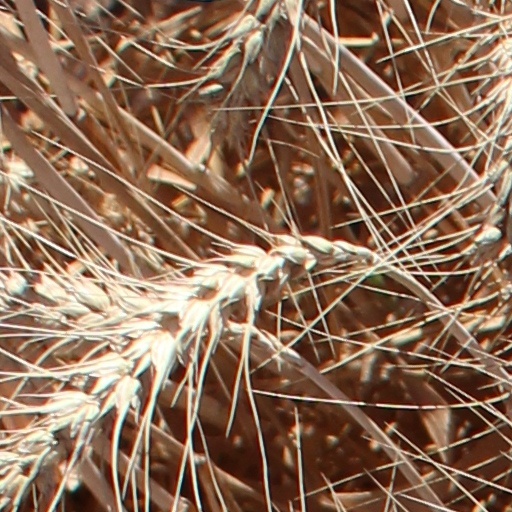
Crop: wheat